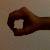
The image shows a hand gesture representing the number 0 in Indian Sign Language.